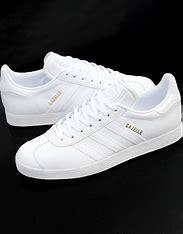
Brand: Adidas
Model: Gazelle